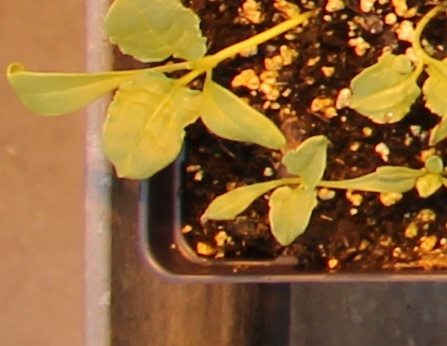
Label: Sugar beet